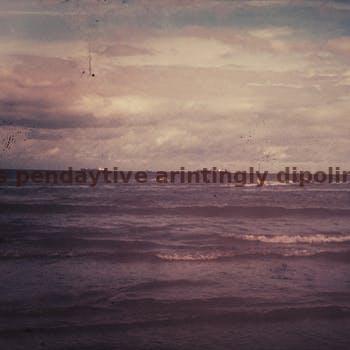
Label: Watermark